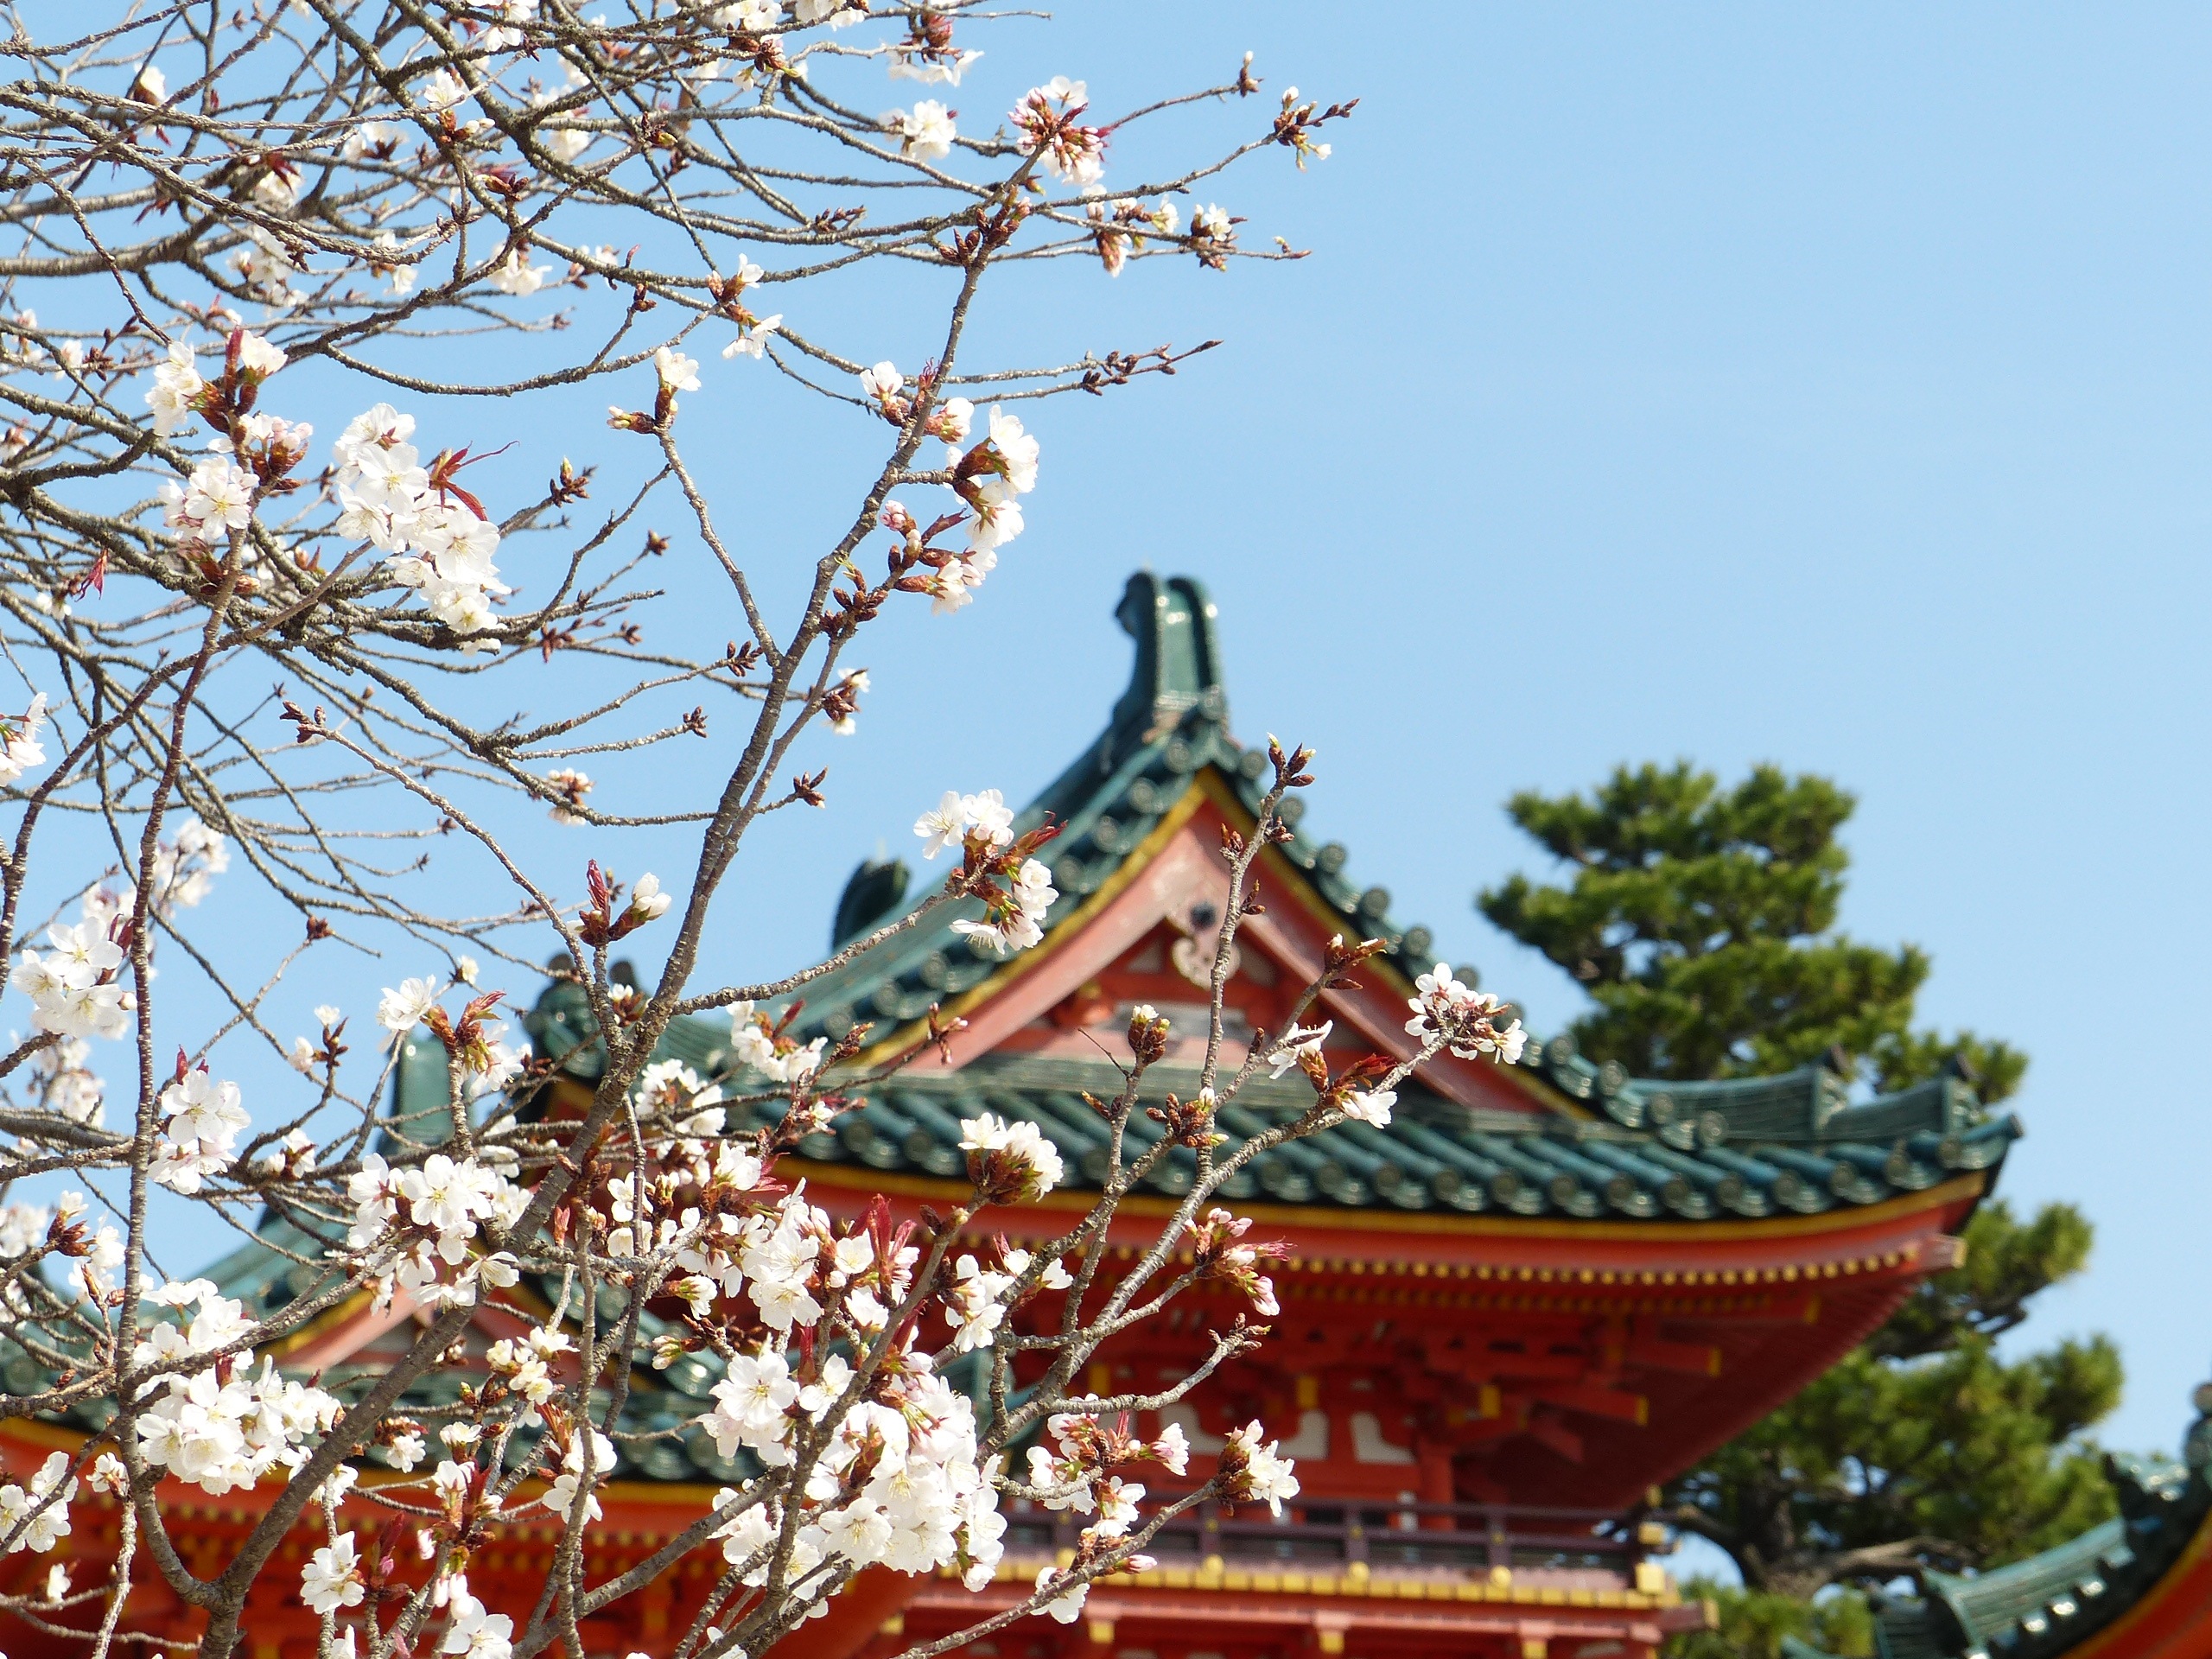
tree, nature, branch, blossom, plant, sky, white, flower, petal, bloom, floral, spring, natural, fresh, romantic, asia, blooming, garden, pink, japan, season, cherry blossom, place of worship, design, temple, japanese, gardening, shrine, springtime, sakura, chinese architecture, oriental, cherry